British Armed Forces

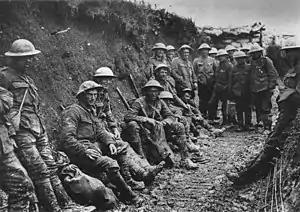
Royal Irish Rifles soldiers at the Battle of the Somme in 1916

The beginning of the 20th century served to reduce tensions between Britain and the Russian Empire, partly due to the emergence of a unified German Empire. The era brought about an Anglo-German naval arms race, which encouraged significant advancements in maritime technology, including Dreadnoughts, torpedoes, submarines), and, in 1906, Britain determined that its only likely naval enemy was Germany. The accumulated tensions in European relations finally broke out into the hostilities of the First World War (1914–1918), in what is recognised today, as the most devastating war in British military history, with nearly 800,000 men killed and over 2 million wounded. Allied victory resulted in the defeat of the Central Powers, the end of the German Empire, the Treaty of Versailles and the establishment of the League of Nations.